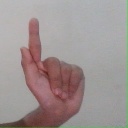
अक्षर: ळ